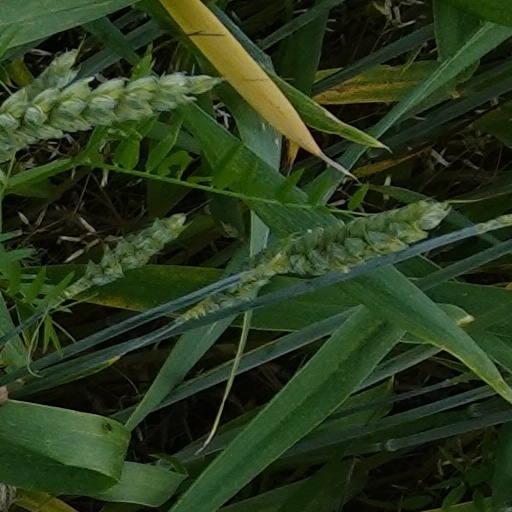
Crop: wheat